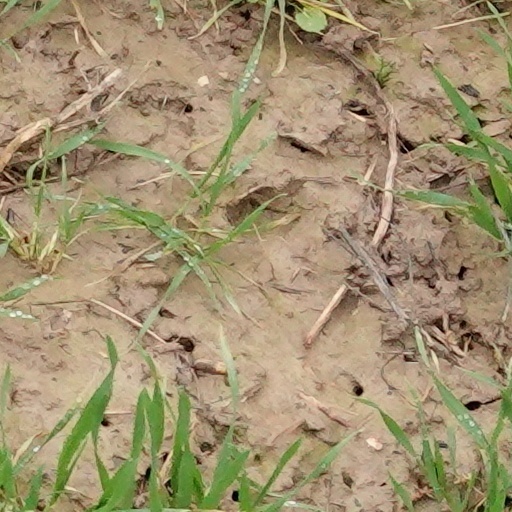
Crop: wheat